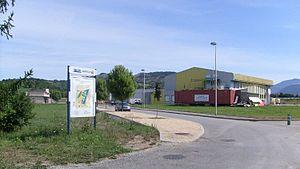
Aéropole de Tallard( Hautes-Alpes)
Les Hautes-Alpes sont un département français de la région Provence-Alpes-Côte d'Azur. L'Insee et la Poste lui attribuent le code 05. Son chef-lieu est Gap. Les habitants des Hautes-Alpes sont les Haut-Alpins. Les Hautes-Alpes sont un département dont le territoire est entièrement situé en zone de montagne, comprenant notamment la plus haute préfecture de France et la commune la plus élevée d'Europe. Il est frontalier avec l'Italie.
L’aérodrome de Gap - Tallard est un aérodrome ouvert à la circulation aérienne publique, situé sur la commune de Tallard à 12 km au sud-sud-ouest de Gap dans les Hautes-Alpes.